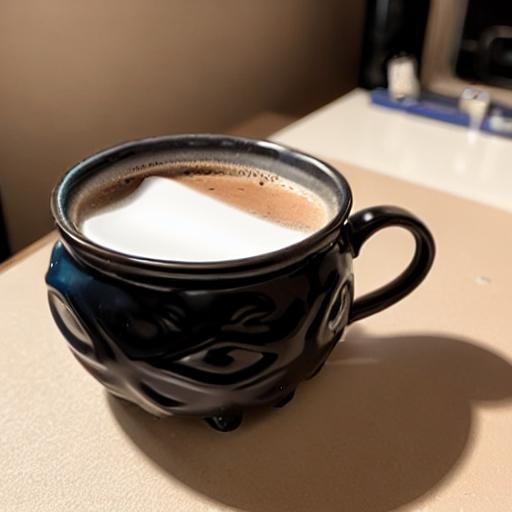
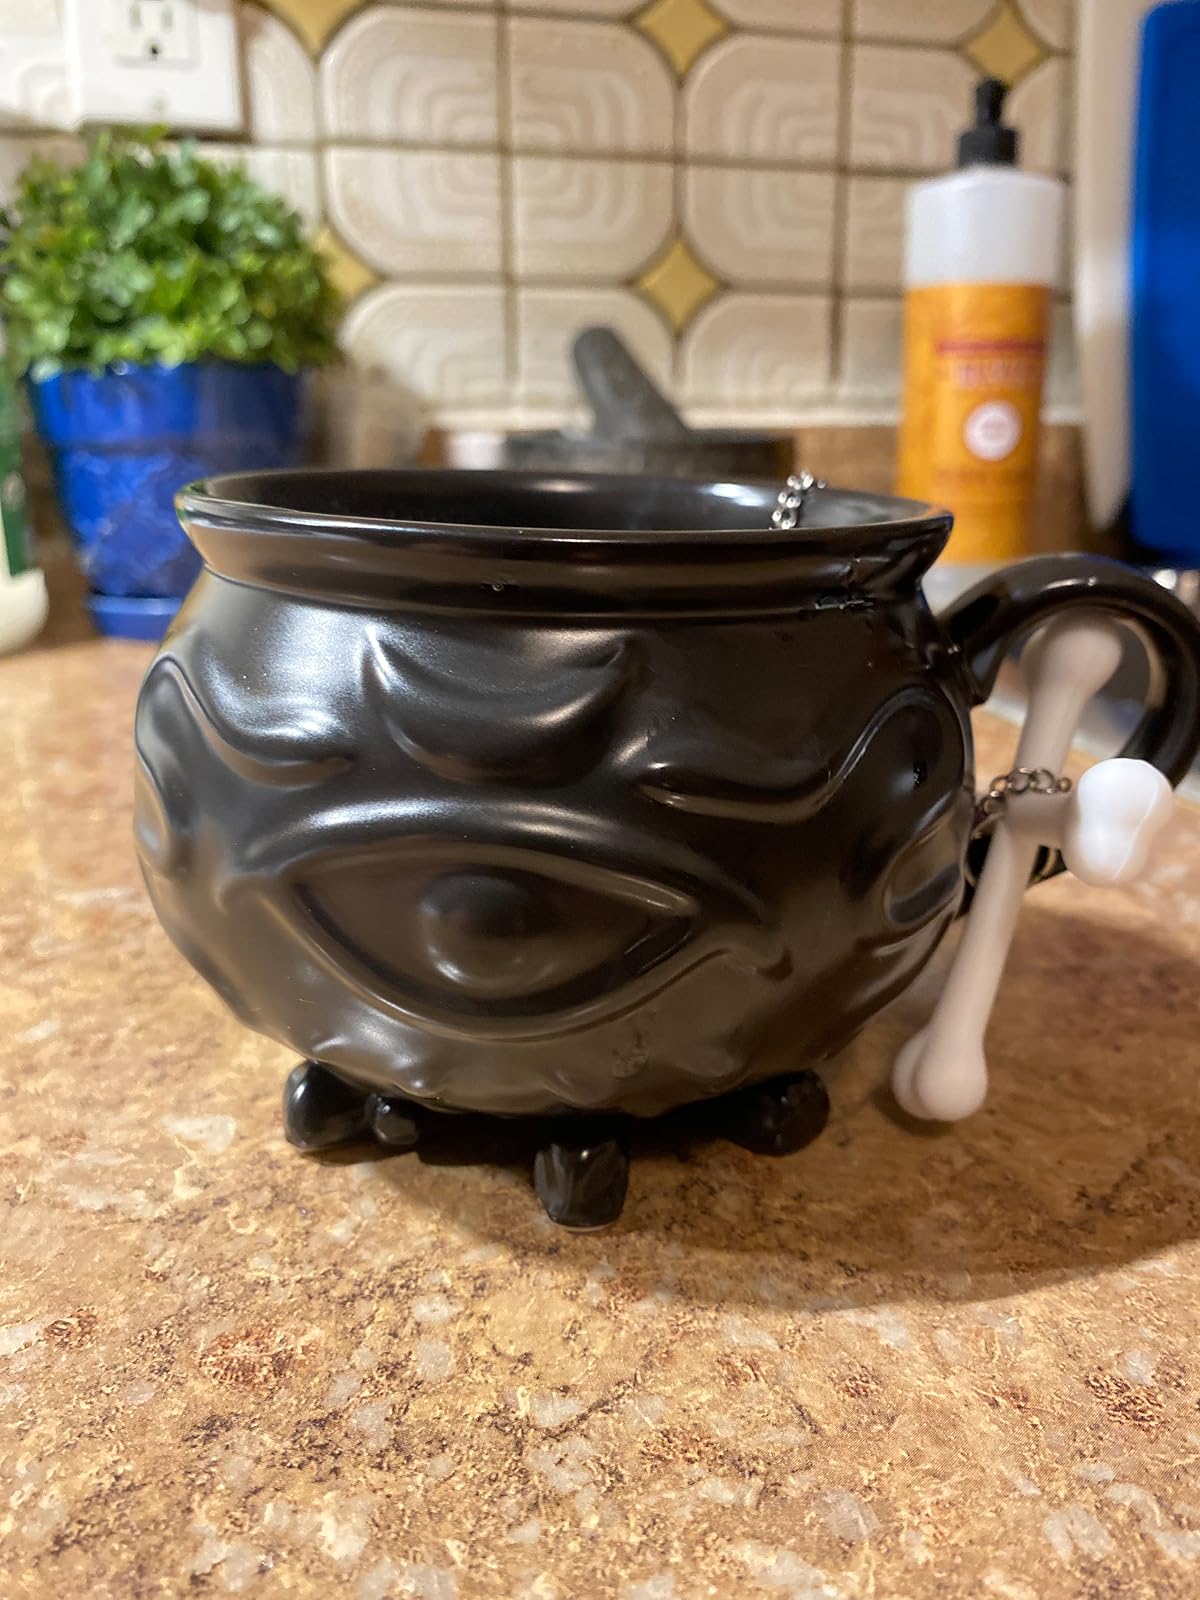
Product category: items_mug
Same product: no